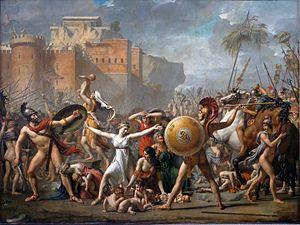
L'histoire légendaire des fondateurs de Rome, Romulus et Rémus, fait partie de la mythologie romaine. L'épisode le plus connu de la légende constitue le moment où les jumeaux nouveau-nés sont abandonnés et sont recueillis par une louve qui les allaite. Le meurtre de Remus par son frère et d'autres récits de leur histoire ont inspiré les artistes de tous les temps. Depuis l’Antiquité, l'image des jumeaux allaités par une louve est un symbole de la ville de Rome et de son peuple.
Les Sabines est un tableau peint par Jacques-Louis David entre 1796 et 1799. Peinture d'histoire appartenant au courant néoclassique, elle marque une évolution dans le style de David après la Révolution, qualifié par lui-même de « grec pur ».
Le néo-classicisme est à la fois un mouvement artistique, et une période stylistique qui émerge vers 1750 dans l'Europe des Lumières, contemporain et consécutif de la vogue du Grand Tour. Son apogée se situe vers 1780 jusqu'à 1800 et le déclin de son influence s'amorce vers 1810 avec la concurrence du romantisme. Le mouvement, né à Rome au moment où l'on redécouvre Pompéi et Herculanum, se diffuse en Europe et aux États-Unis par l'intermédiaire des écrits de théoriciens dont le principal représentant est l'archéologue et historien d'art Johann Joachim Winckelmann. Celui-ci préconise un retour à la « vertu », à la simplicité et au goût de l'épure de l'antique après le baroque et surtout ce que les promoteurs du retour à l'antique considèrent comme les excès foisonnants et frivoles du rococo de la période précédente. Cette expression nouvelle d'un style ancien souhaite rallier tous les arts à ce qu'on appela alors « le vrai style ».